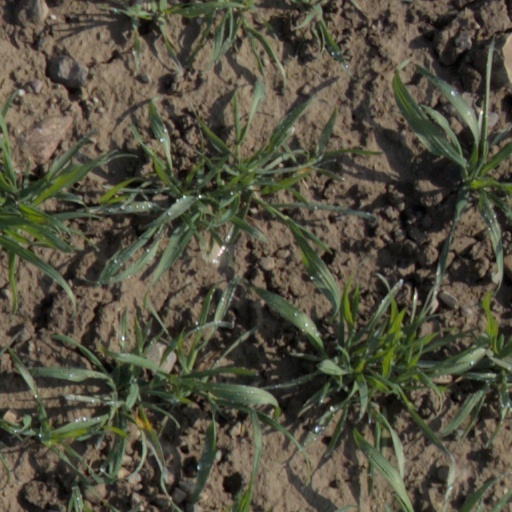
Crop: wheat